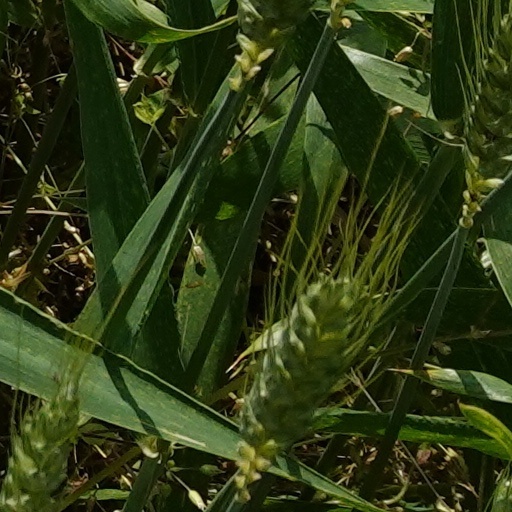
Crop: wheat